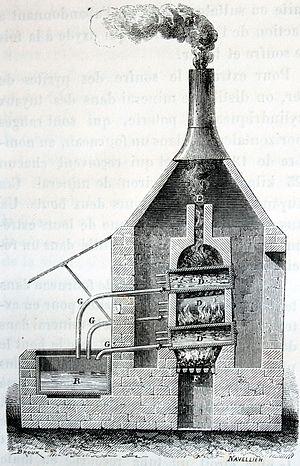
""Extraction du soufre par la distillation des pyrites"". Ilustraciones de la obra
Le soufre est l'élément chimique de numéro atomique 16, de symbole S. C'est un membre du groupe des chalcogènes.